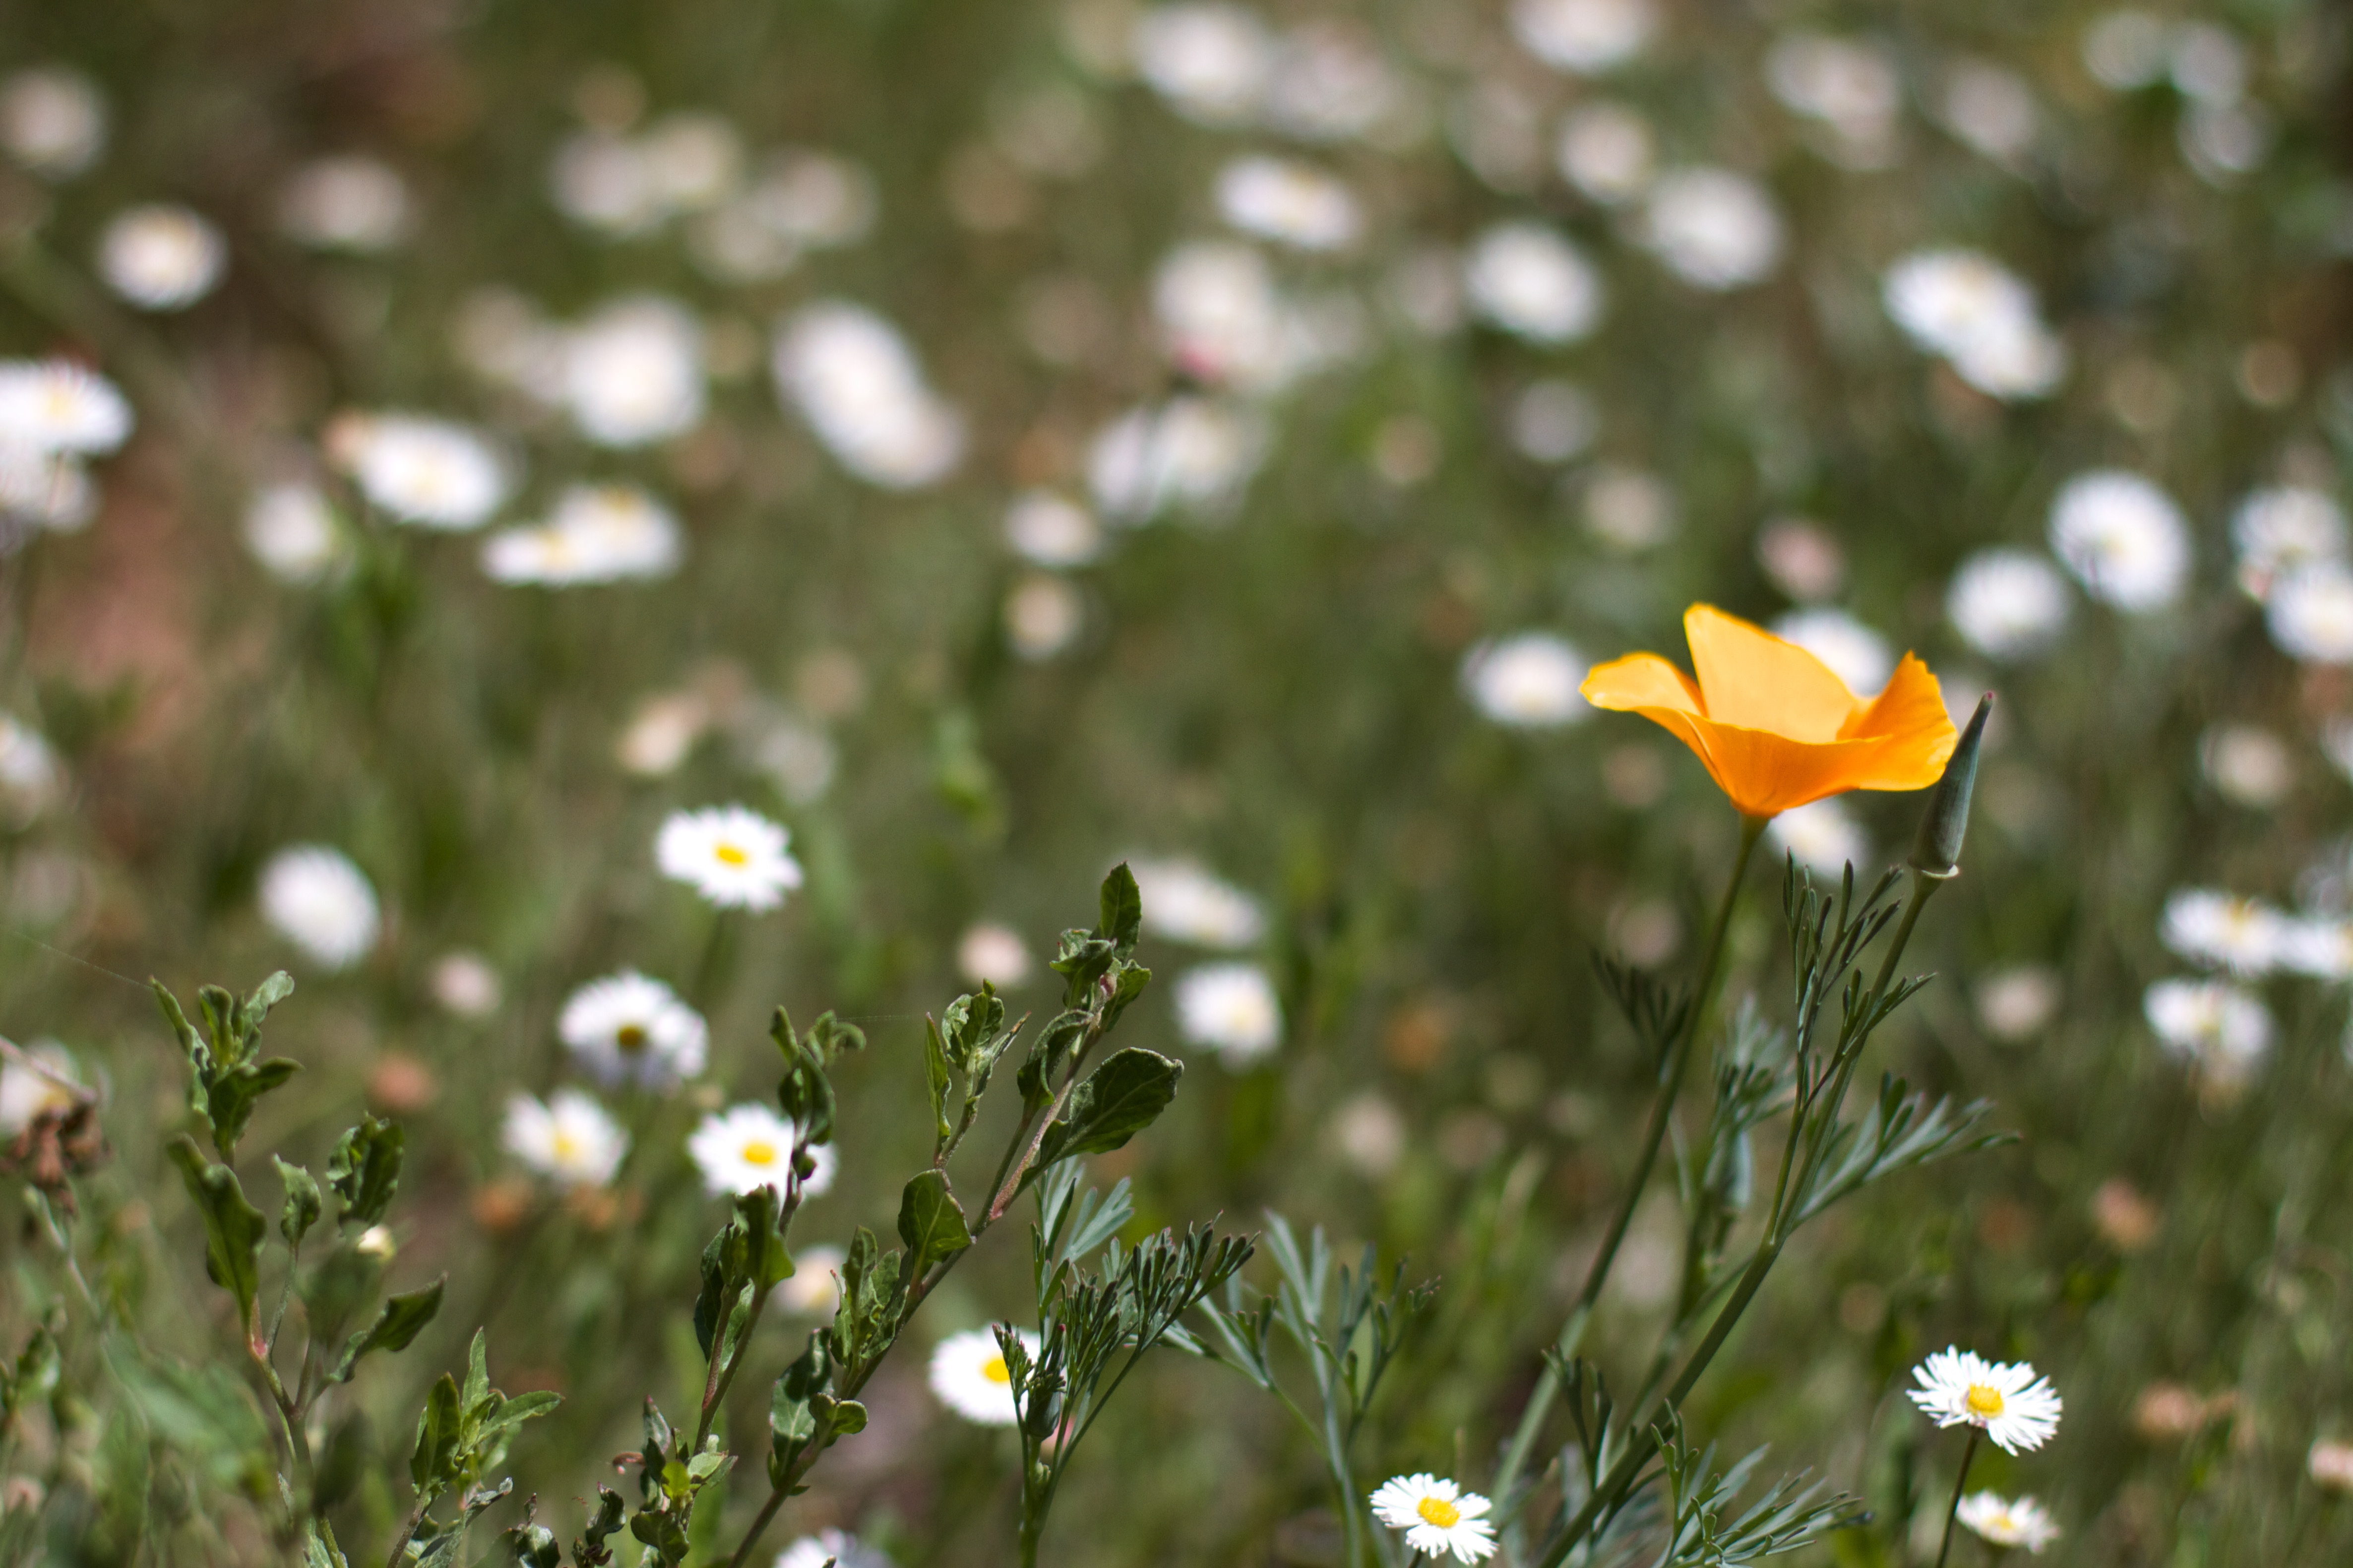
nature, grass, blossom, plant, field, lawn, meadow, sunlight, leaf, flower, petal, daisy, green, autumn, botany, yellow, flora, wildflower, close up, macro photography, flowering plant, daisy family, plant stem, land plant